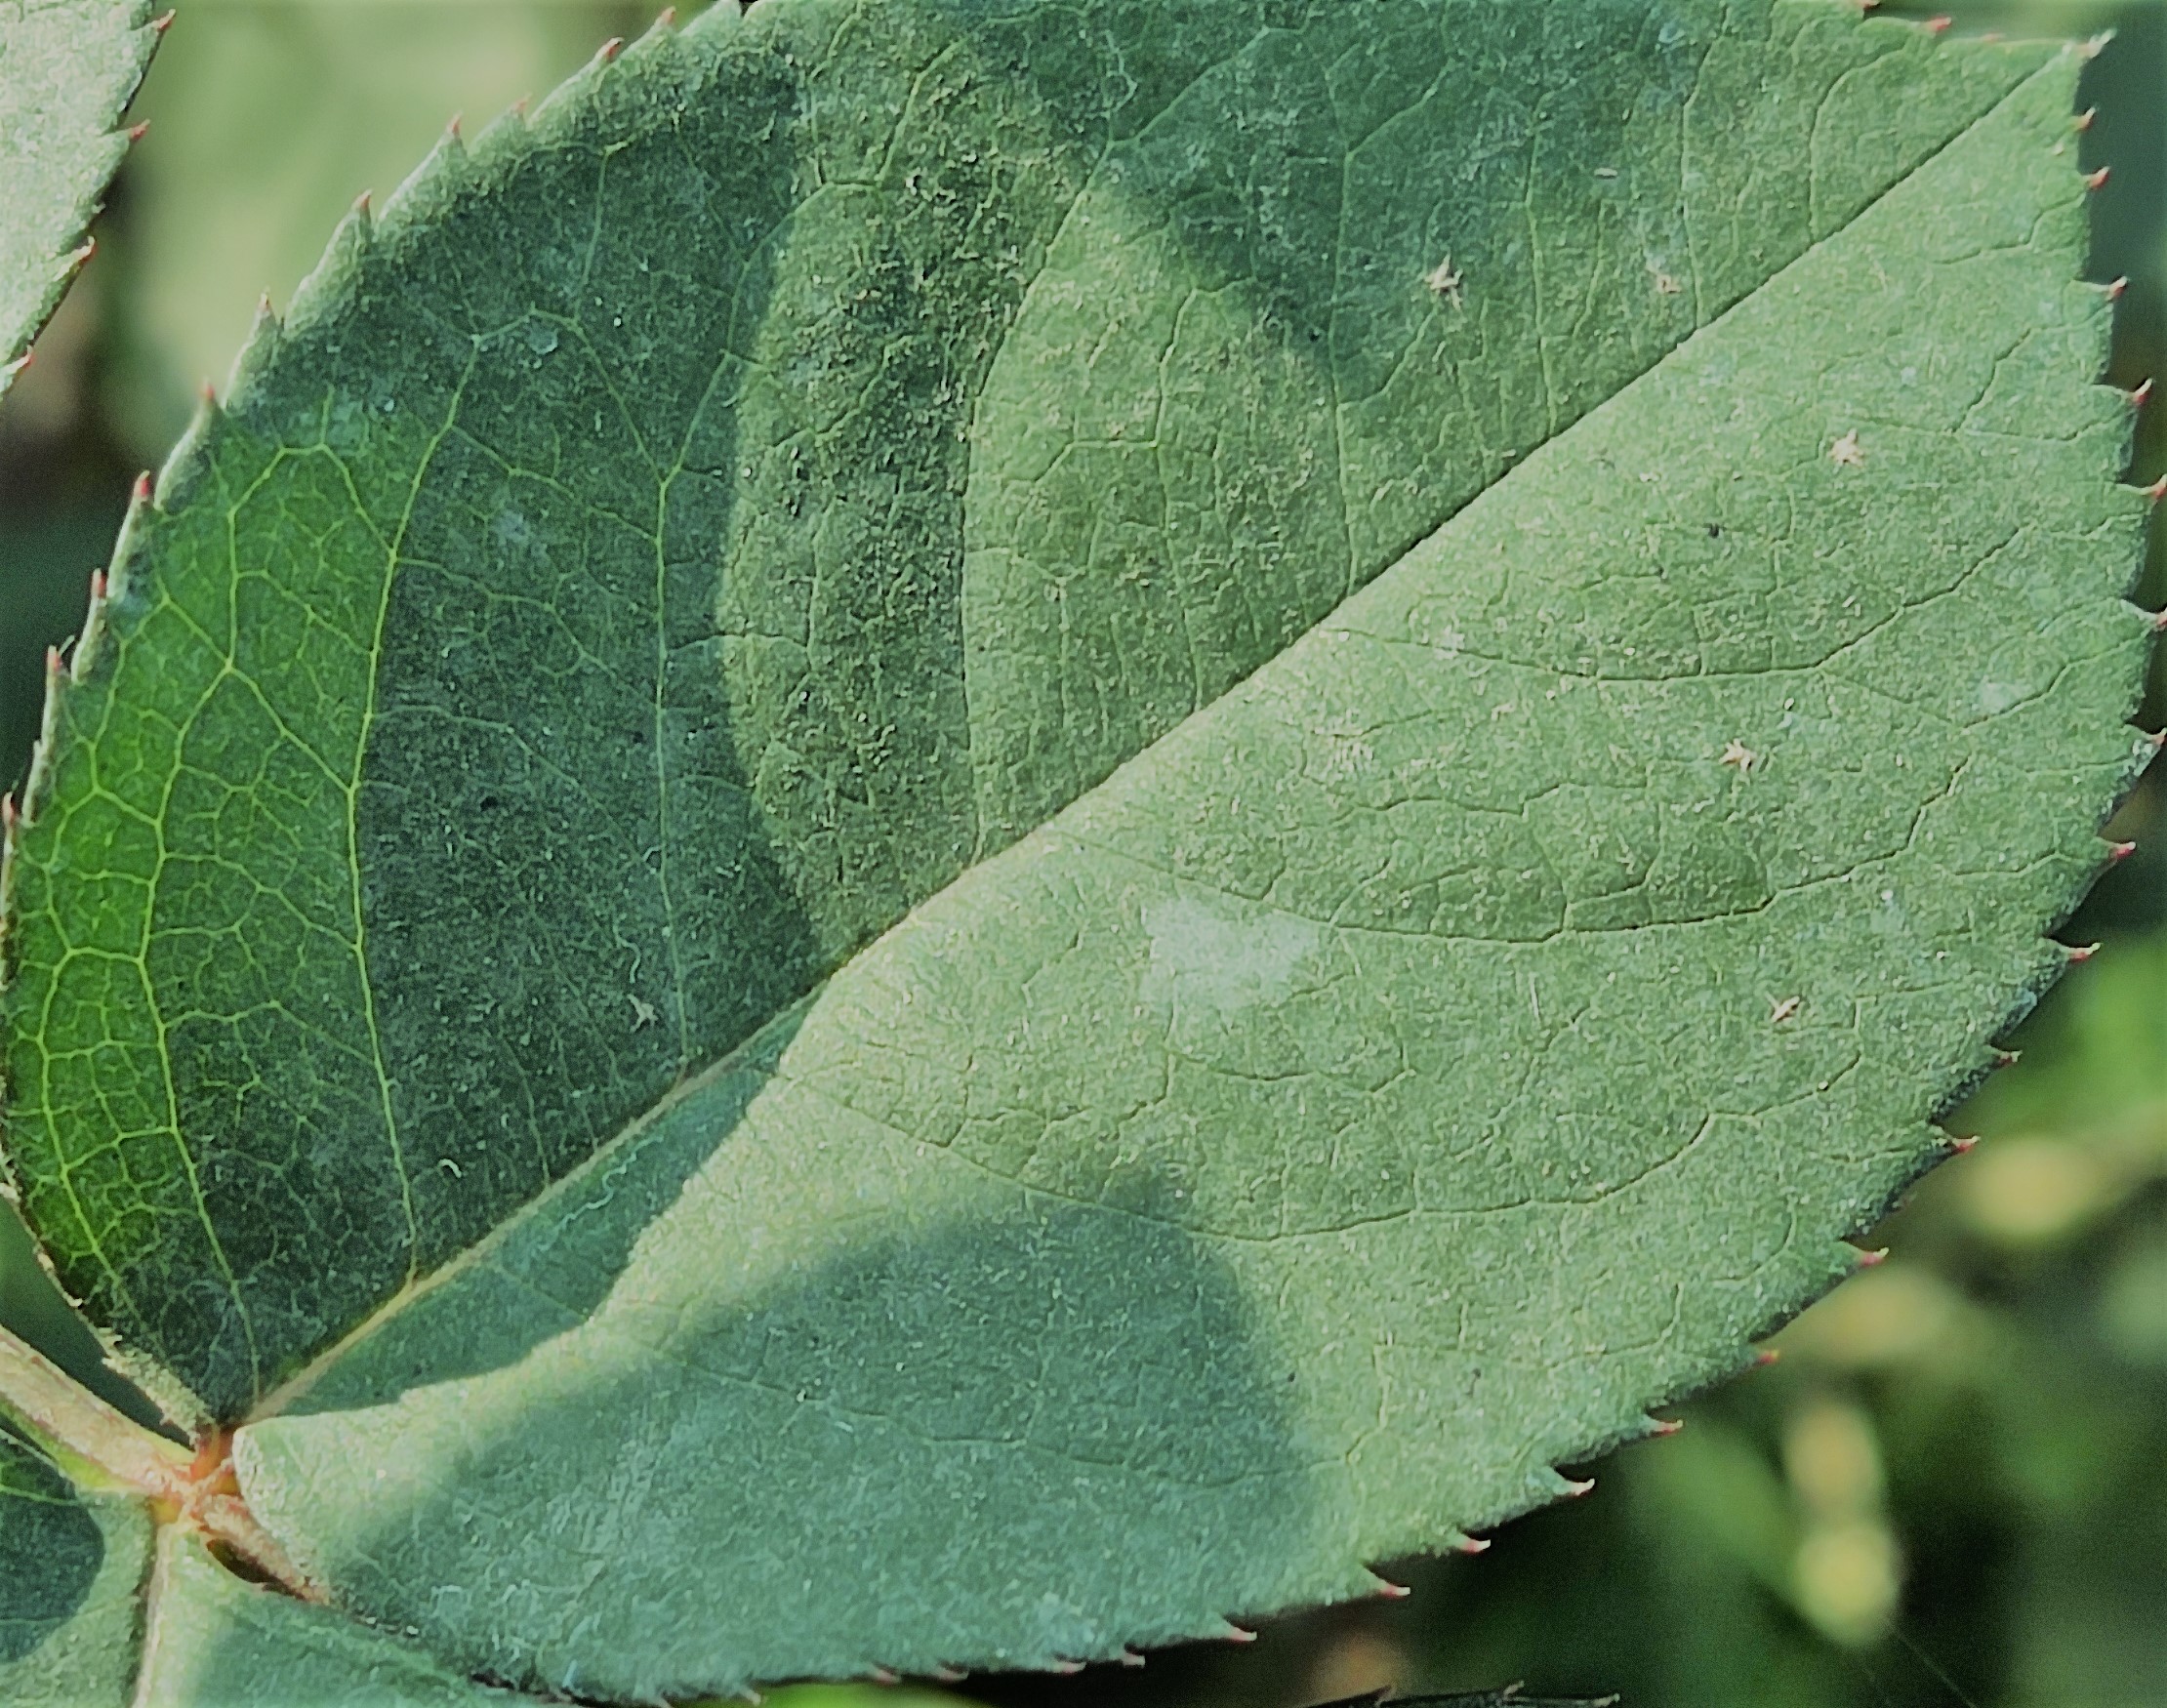
Label: Fresh Leaf